Kipras Bielinis

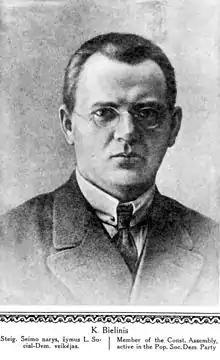
Bielinis in "Lithuania Album" (1921)

Kipras Bielinis (26 September 1883 – 7 December 1965) was a Lithuanian politician, one of the leaders of the Social Democratic Party in interwar Lithuania.